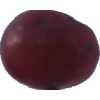
Label: pink_grape